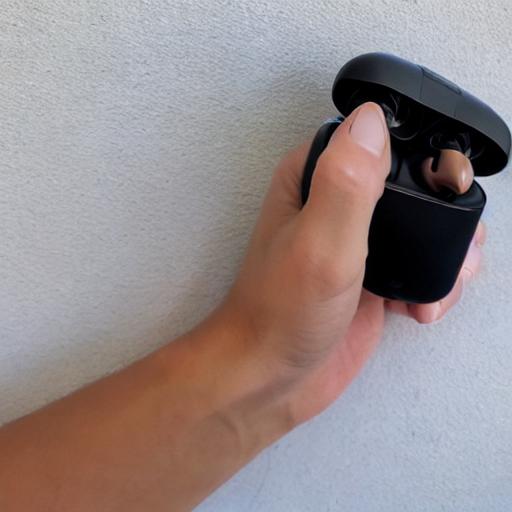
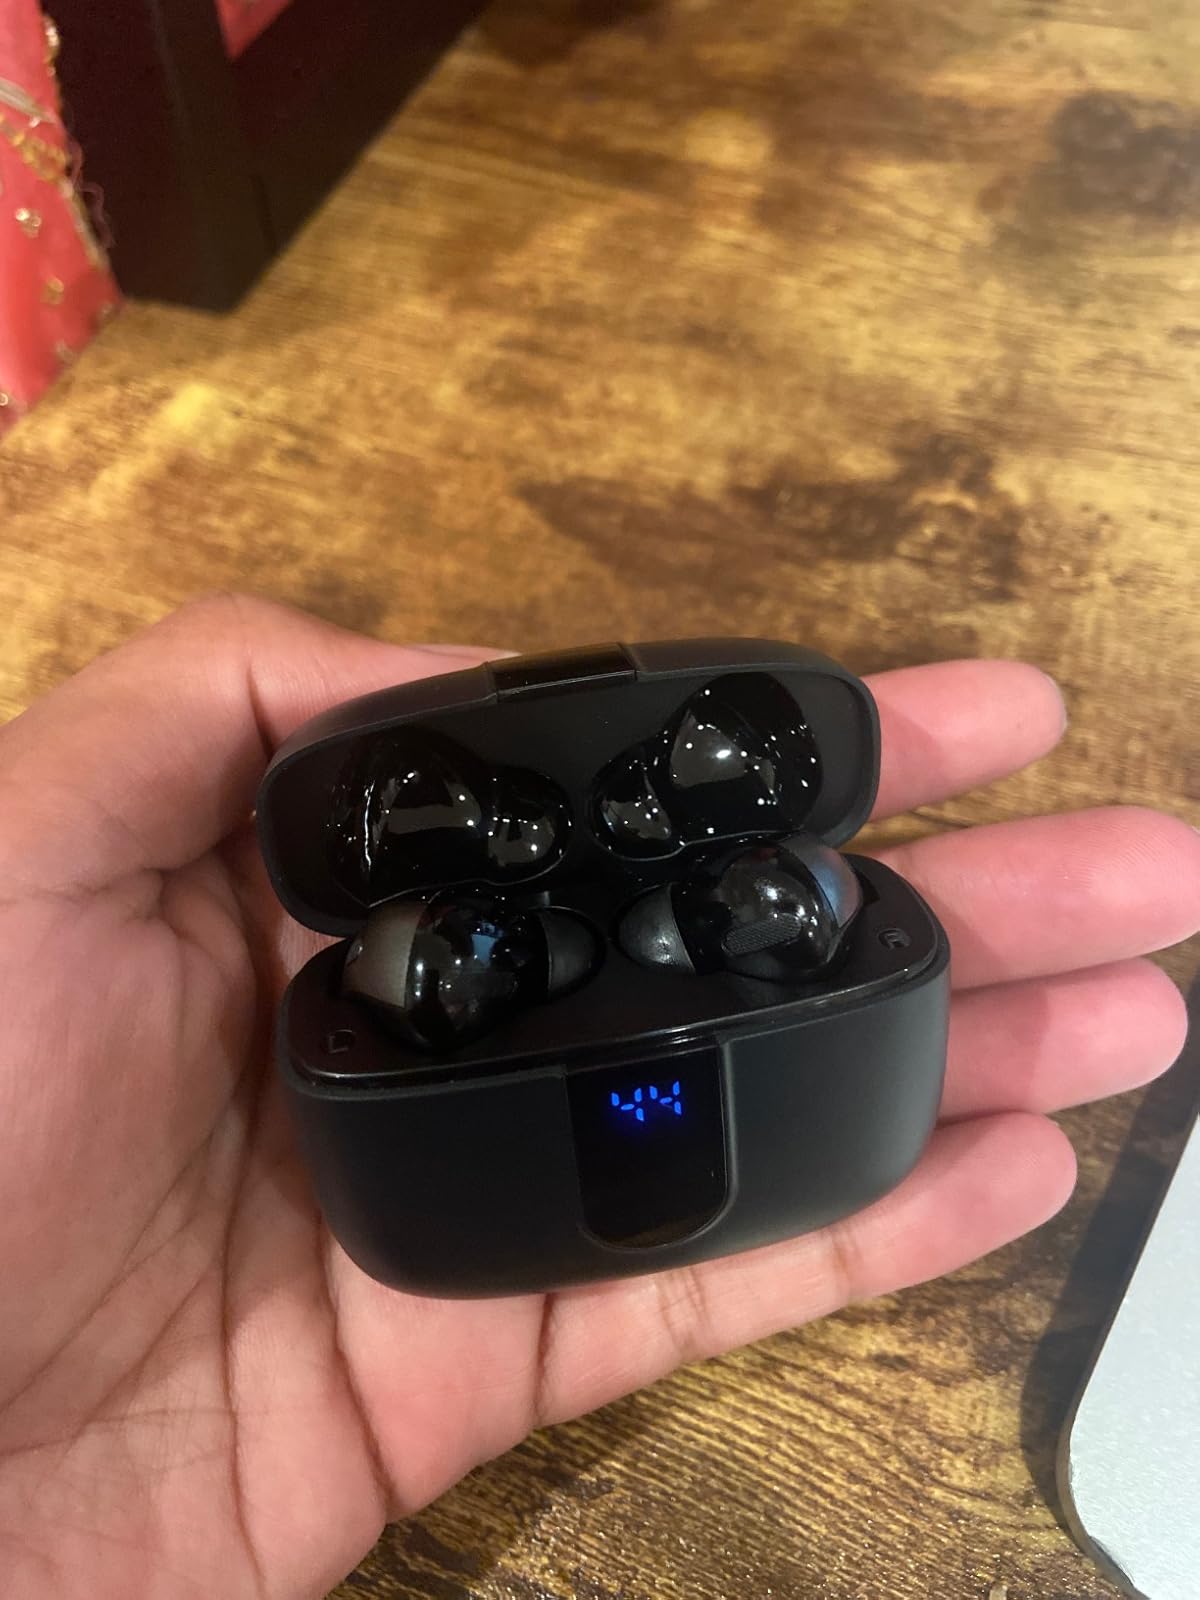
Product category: earbuds
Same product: no